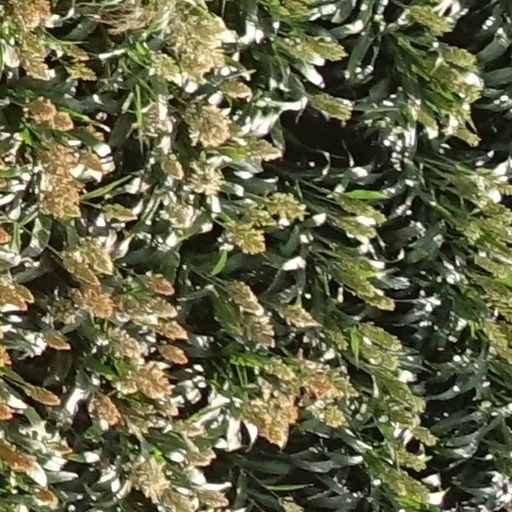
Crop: sorghum